Ursula K. Le Guin

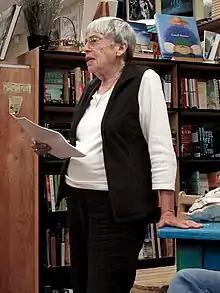
Le Guin at a reading in Danville, California (June 2008)

Le Guin's attitude towards gender and feminism evolved considerably over time. Although "The Left Hand of Darkness" was seen as a landmark exploration of gender, it also received criticism for not going far enough. Reviewers pointed to its usage of masculine gender pronouns to describe its androgynous characters, the lack of androgynous characters portrayed in stereotypical feminine roles, and the portrayal of heterosexuality as the norm on Gethen. Le Guin's portrayal of gender in "Earthsea" was also described as perpetuating the notion of a male-dominated world; according to the "Encyclopedia of Science Fiction", "Le Guin saw men as the actors and doers in the [world], while women remain the still centre, the well from which they drink". Le Guin initially defended her writing; in a 1976 essay "Is Gender Necessary?" she wrote that gender was secondary to the primary theme of loyalty in "The Left Hand of Darkness". Le Guin revisited this essay in 1988, and acknowledged that gender was central to the novel; she also apologized for depicting Gethenians solely in heterosexual relationships.